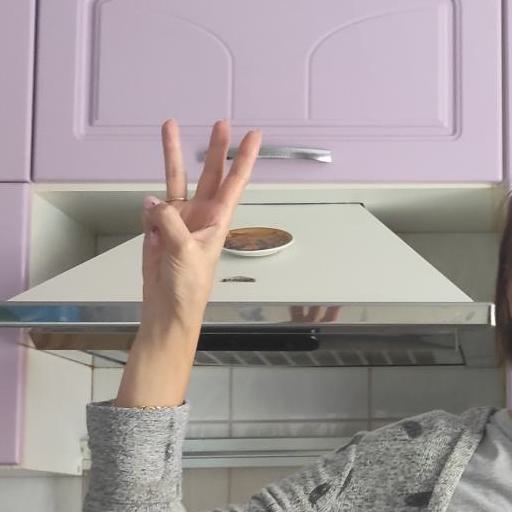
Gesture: three